Frank J. Wood Bridge

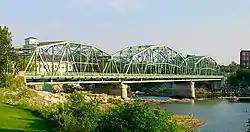
Frank J. Wood Bridge

The Frank J. Wood Bridge (known locally as The Green Bridge) is a three span, through truss bridge crossing over the Androscoggin River between the towns of Topsham and Brunswick, Maine, on U.S. Route 201. Opened in 1932, the bridge was originally called the Brunswick-Topsham bridge (as was its predecessor) but was officially renamed the Frank J. Wood Bridge, after a local farmer who suggested the location.